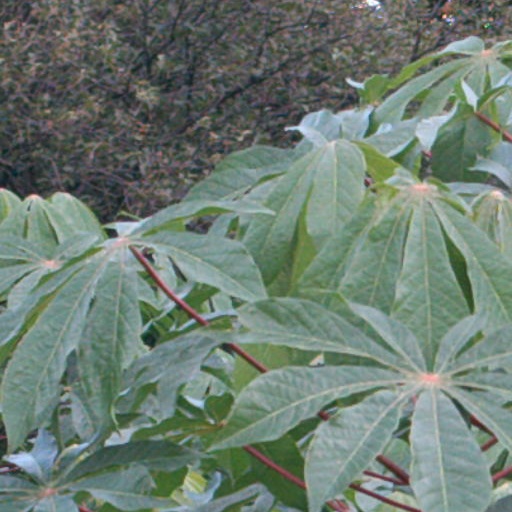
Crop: cassava